Site-specific architecture

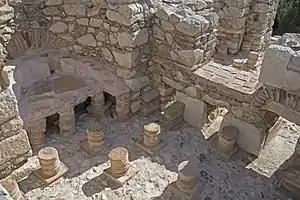
Kibyra East Roman bath 9929

For several centuries architecture was concerned mainly with decorative and cosmetic structures that stood out from their environments. This for example seen in the Renaissance period, whereby structures were dedicated to symmetry and proportion rather than organic lines and shapes.